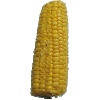
Label: corn